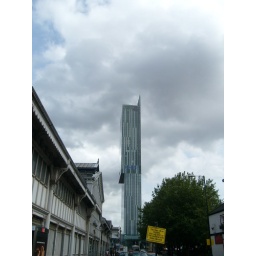
Apparently the tallest building in Manchester. Must book a night there for barbie.